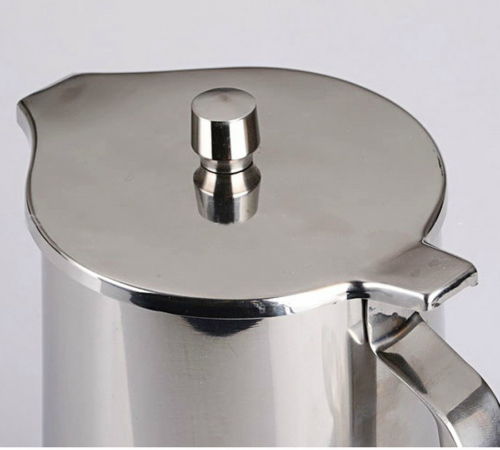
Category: kettle